Ramón de Zubiaurre

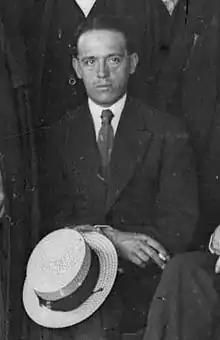

Ramón de Zubiaurre (1 September 1882 – 9 June 1969) was a Spanish artist. His work was part of the art competition at the 1932 Summer Olympics.